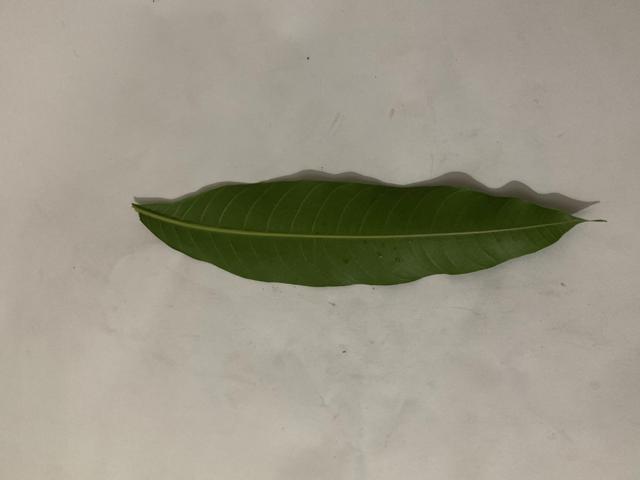
Mango leaf variety: Banana